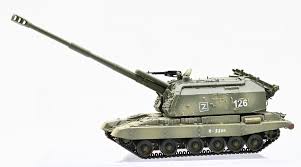
Label: Self Propelled Artillery